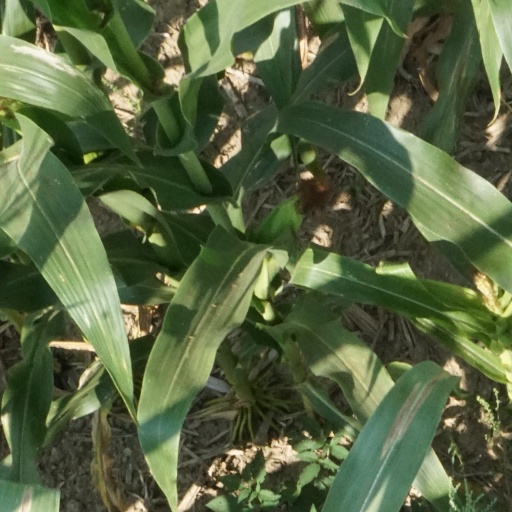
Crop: maize; corn